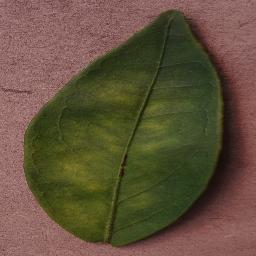
Label: Orange___Haunglongbing_(Citrus_greening)